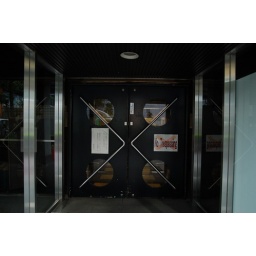
is a mixed-use residential and office tower designed by architect Kisho Kurokawa and located in Shimbashi, Tokyo, Japan.